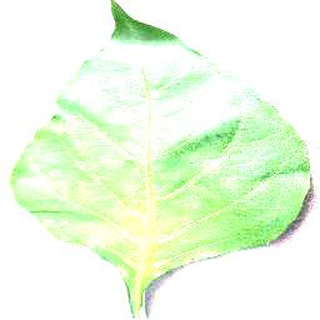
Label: healthy_bell_pepper